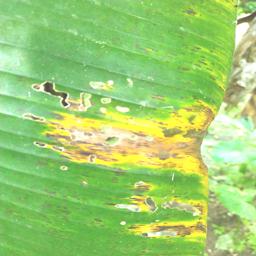
Label: YELLOW SIGATOKA